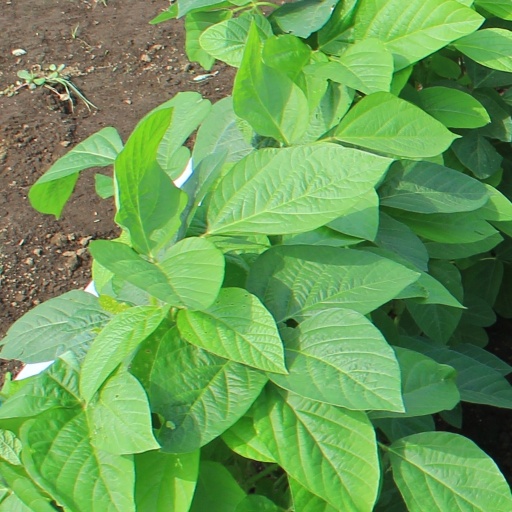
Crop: soybean